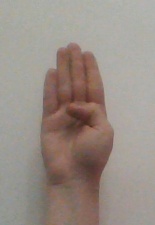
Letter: kaaf